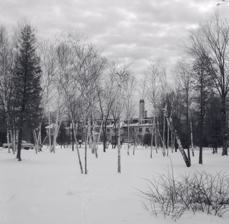
Building: Guild Inn
Country: Canada
Year built: 1914
Artist colony and hotel in Toronto, Canada Guild Inn Inn in 1956 General information Address 201 Guildwood Parkway Town or city Toronto Country Canada Opened 1914, 2017 Renovated 2014-2017 Closed 2001 Owner City of Toronto government Grounds 36 ha The Guild Inn , or simply The Guild was a historic hotel in the Guildwood neighbourhood of Scarborough , Toronto , Ontario and was once an artists colony . The surrounding Guild Park and Gardens is notable for a sculpture garden consisting of the rescued facades and ruins of various demolished downtown Toronto buildings such as bank buildings, the old Toronto Star building and the Granite Club . The park is situated on the Scarborough Bluffs with views of Lake Ontario . Guild Park remained open and the refurbishment of the Guild Inn into a facility for social events was completed in May 2017. History In 1914, the property (40 acres (16 ha) at that time) was known as Ranelagh Park, owned by Colonel Harold Bickford. Bickford built Bickford House, a 33-room, Arts and Crafts -style manor house on the property. In 1921, the property was sold to the Roman Catholic Church 's Foreign Mission Society and renamed the China Mission College. In 1923, it was purchased by Richard Veech Look, who lived with his family at the mansion until 1927, when he was transferred to Quebec. The property was vacant until 1932, when it was purchased by Rosa Breithaupt Hewetson. In August of that year, Hewetson married Herbert Spencer Clark in a ceremony on the estate. For a honeymoon, the couple chose to go on a motor trip to the United States to "visit co-operative organizations similar to the type in which they are both keenly interested." Both were directors of the Robert Owen Foundation, which was founded that year, an organization that supported the development of co-operative organizations and was named after utopian socialist Robert Owen . The couple chose to reside in the mansion, and there fostered the arts, turning the property into an artist colony, modelled after Roycroft in East Aurora, New York, a centre of the Arts and Crafts movement. By the time of the Second World War it had become The Guild of All Arts. Across their property, the Clarks built homes and workshops for artists, such as The Studio, which was assembled out of a garage and a stable from different parts of the grounds; it accommodated those practising batik , woodworking , weaving , and metalworking . The Clarks also began collecting architectural elements from demolished buildings and erecting them in the gardens of the Guild as follies . A wedding party at the Greek Stage In 1934, the Clarks bought Corycliff, a house on five acres of property near the Bluffs, from the artist Rody Kenny Courtice. Over time, the Clarks bought surrounding farms. The property eventually amounted to 500 acres (200 ha), bounded by Lake Ontario to Kingston Road, and from Livingston Road to Galloway Road. As more people were attracted to the artistic community on the bluffs, the Clarks made additions to the Guild in 1941 and 1942, after which the Government of Canada leased the property as a base for the Women's Royal Naval Service , called HMCS Bytown II , and following the conclusion of hostilities in Europe , retained it until 1947 as Scarborough Hall, a hospital for the treatment of nervous disorders in military personnel. The house was returned to the Clarks, who restored it to its pre-war functions. However, six years later the couple were forced by rising property taxes to sell 400 acres (1.6 km 2 ) of their land to developers. Spencer Clark oversaw the planning of the area that would become Guildwood Village. After the demolition of New Fort York , Spencer Clark arranged for the transfer of the barracks' gates to the intersection of Kingston Road and Guildwood Parkway, the entrance to Guildwood Village. On the remaining 90 acres (360,000 m 2 ) around the Guild itself, the Clarks continued collecting and adding to their array of architectural remnants, as Victorian , Beaux-Arts , and Gothic Revival buildings throughout the city were pulled down to make way for Toronto's post-war growth and new attitudes towards planning. Altogether, pieces of more than 60 structures were amassed, from buildings such as the Toronto Bank Building and the home of Sir Frederick Banting , as well as various pieces of artwork, including 14 by Sorel Etrog . The Guild Inn proved so popular as a lakeside resort and artisans' community that in 1965 a six storey, 100 room addition and a swimming pool were added, plus further renovations in 1968. In 1978, the Government of Ontario and Metropolitan Toronto (Metro) purchased the Guild Inn and property for CA$8.2 million and continued its operation as a hotel. Spencer Clark continued to run the Inn until 1984 when Metro formed a Board of Management was formed to oversee operations. At the time, the Metropolitan Toronto and Region Conservation Authority was given control over the park lands and Bluffs frontage. Clark himself had overseen shoreline protection measures and the Conservation Authority was to preserve and manage those. Delta Hotels was contracted to manage the hotel. Clark died in 1986 and CN Hotels was approached in 1987 to take over the property. In 1988, CN Hotels was sold, and their lease was not renewed. In 1988, Giant Step Realty signed a 99-year lease on the Inn. Giant Step had big plans for the site, including the conversion from 96 rooms to 437 rooms, removal of mature forest and architectural remnants. A new west wing was planned to be ten stories with 204 suites, a cultural centre and a conference centre. Guildwood Parkway would have to be widened to four lanes. The plan was strongly opposed by the Guildwood Village Community Association. Metro Toronto and Scarborough rejected the plan, rejecting the zoning amendment needed for it to proceed. In 1993, Giant Step closed the Inn after neglecting the gardens and Inn. Metro Toronto Parks took over and Ifield Hotel Association took over management. In 1999, the park was designated a heritage property by the Heritage Canada Foundation. The inn's fortunes declined. By 2001, the hotel and restaurant were closed, leaving only the park remaining open to the public, while new tenants were sought. A non-profit group called Artscape approached the city with a proposed strategy for a cultural precinct on the Guild Inn site, which was met with interest. More concrete plans came, however, in September 2008, when the city approved a plan by Centennial College to operate a hotel, restaurant, and conference centre on the site for use in the school's hospitality courses, as well as to act as a location to house the college's Cultural and Heritage Institute. Though a fire on December 25, 2008 destroyed The Studio, preparations for Centennial's development continued, and the city in January 2009 approved the demolition of the hotel tower. Centennial College eventually abandoned the plan to renovate the Inn as too costly. A second plan proposed by Centennial College to demolish the inn and build student housing was rejected. In 2011, The Guild's iconic Greek Stage was the back setting for Canadian rapper Drake ’s lead single from his sophomore album, " Take Care ". In 2013, the Toronto Star reported that the park was in a state of decay with sculptures eroding and some plaques missing. The Heritage Canada Foundation characterized the park's situation as one of " demolition by neglect ". A volunteer group, Friends of Guild Park and Gardens, was formed that year with a goal to protect the park and inn. That year, the City of Toronto approved the selection of Dynamic Hospitality and Entertainment Group to design, build, finance and operate a new restaurant and banquet/event centre at the Guild Inn site. In 2014, the City of Toronto developed a management plan for the hotel, park and gardens. While this was done, the development proposal was under review. This completed in 2015 and it was announced that the Guild Inn would re-open as a special events venue operated by Dynamic Hospitality and Entertainment Group Inc. under the terms of a forty-year lease of the property. The original hotel would be renovated and two new "event spaces" would be added. The project was expected to cost CA$16 million , with CA$5 million coming from the City of Toronto. The project demolished two wings of the Guild Inn and refurbished the original central block. The refurbished building and meeting venue opened in May 2017. The demolished 1965 hotel block extension to the Guild Inn. Some ruins of Toronto Star building The hotel prior to refurbishment Meeting facility incorporating the restored Guild Inn. Guild Park and Gardens Main article: Guild Park and Gardens Spencer Clark was aware of the trend to rebuild the financial core of Toronto. He, along with stonemason Arthur Hibberd, brought fragments of the demolished buildings, each an example of stone work that was no longer in vogue to the grounds, developing the Spencer Clark Collection of Historic Architecture. Fragments from over 60 buildings were installed on The Guild's grounds. One highlight is the Greek Stage, using eight columns from the Bank of Toronto Building to make a classical outdoor stage at a cost of CA$300 thousand to Spencer Clark. Named the Greek Theatre, the stage is used for outdoor theatre performances. It hosted its first performance in 1984 of folk music by the Good Time Rolling Folk Music Medicine Show. On the park grounds, exists an 1800s-era log cabin, known as the Osterhout Log Cabin . The actual date of its construction is unknown. In 1795, surveyor Augustus Jones and his surveying team camped in the area and could have built a log cabin on the property while he surveyed Scarborough. However, Jones' accounts stated that they stayed in tents. In 1805, the property was granted to William Osterhout, but there is no record of a log cabin during the time Osterhout lived on the property. The property was later owned by Alexander McDonnell, Duncan Cameron, and John Ewart. James Humphreys bought the property in 1845, and his son and family are the first recorded residents in the cabin, in 1861. The property was bought by the Clarks in 1934. As part of the 1978 sale of the Guild property, the land around the cabin came under the administration of the Conservation Authority. In 1980, Scarborough designated the cabin as the Osterhout Cabin, and granted it protected heritage status. Some test pits were dug around the cabin in 1994 to determine its age. The grounds formerly were the site of three cottages, the Corycliff house, and The Studio, all used by the Guild's artists. These were lost to neglect, vandalism, and natural deterioration. The remaining Sculpture Studio, the Osterhout Log Cabin, the Guild Office building and the Guild Inn itself are all designated heritage buildings. References Lidgold, Carole M. (2000). The history of the Guild Inn . Toronto, ON: Brookridge Pub. House. ISBN 0969824483 . Walker, Hugh (1982). The Spencer Clark Collection of Historic Architecture . Scarborough, ON: The Guild. Notes: